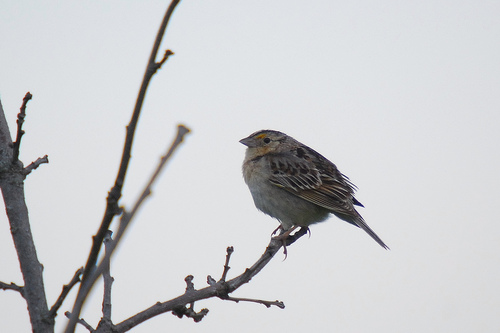
a small, rotund bird with brown and white wingbars sits atop a branch
this bird has a small head, a rounded belly, and small feet
this is a fat pudgy bird with a light grey stomach and white and black wingbars on its feathers.
this bird is brown in color with a stubby beak, and brown eye rings.
this bird is brown with short wings and has a very short beak.
this bird has wings that are brown and has a white rotund belly
this particular bird has a gray belly and breasts and gray bill
this is a small round bird, with a short beak, grey breast, and brown striped wings.
this bird is tiny and round, with shades of grey and brown all over.
this bird is small with a thick chest and mostly grey feathers.
Species: Grasshopper Sparrow